Glen Glacier

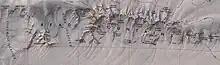
Read Mountains. Glen Glacier towards the west

The glacier slopes south through the Read Mountains from the Shotton Snowfield to join the Recovery Glacier. It is flanked by the Kuno Cirque and the Hatch Plain, and enters the Recovery Glacier between the Du Toit Nunataks and Watts Needle.